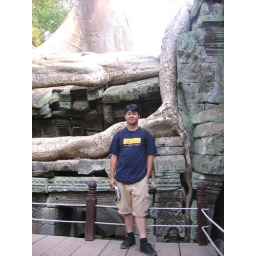
Notice how the tree root taking over the building